Marcin Czepelak

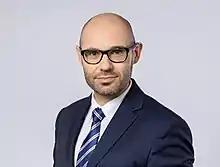

Marcin Piotr Czepelak (born 14 July 1978, Gliwice) is a Polish jurist who serves as a Secretary-General of the Permanent Court of Arbitration, the Hague. Previously, he was ambassador of Poland to the Netherlands (2017–2022).